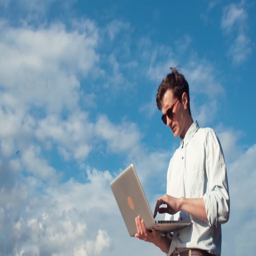
caucasian young businessman having video call at laptop standing outdoors .